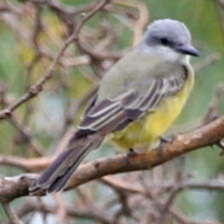
Species: TROPICAL KINGBIRD
Scientific name: TYRANNUS MELANCHOLICUS